Deva Victrix

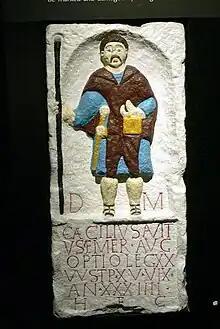
A Roman tombstone depicting Caecilius Avitus, an optio in the Legio XX "Valeria Victrix"

In 88 AD, the Emperor Domitian ordered the Legio II "Adiutrix" to the lower Danube. The Legio XX "Valeria Victrix" was deployed to garrison Deva Victrix, abandoning the fort they had been building in Scotland, at Inchtuthil. On their arrival they began to rebuild Deva, first in timber and from the end of the 1st century in stone. The new stone fortress walls were thick at the base and thick at the top. Located at regular intervals, approximately apart, along the walls were 22 towers about square. The defensive ditch was re-dug and was wide and deep. An estimated of stone were used to build the new fortress defences. The timber barracks were replaced with stone buildings of a similar size.